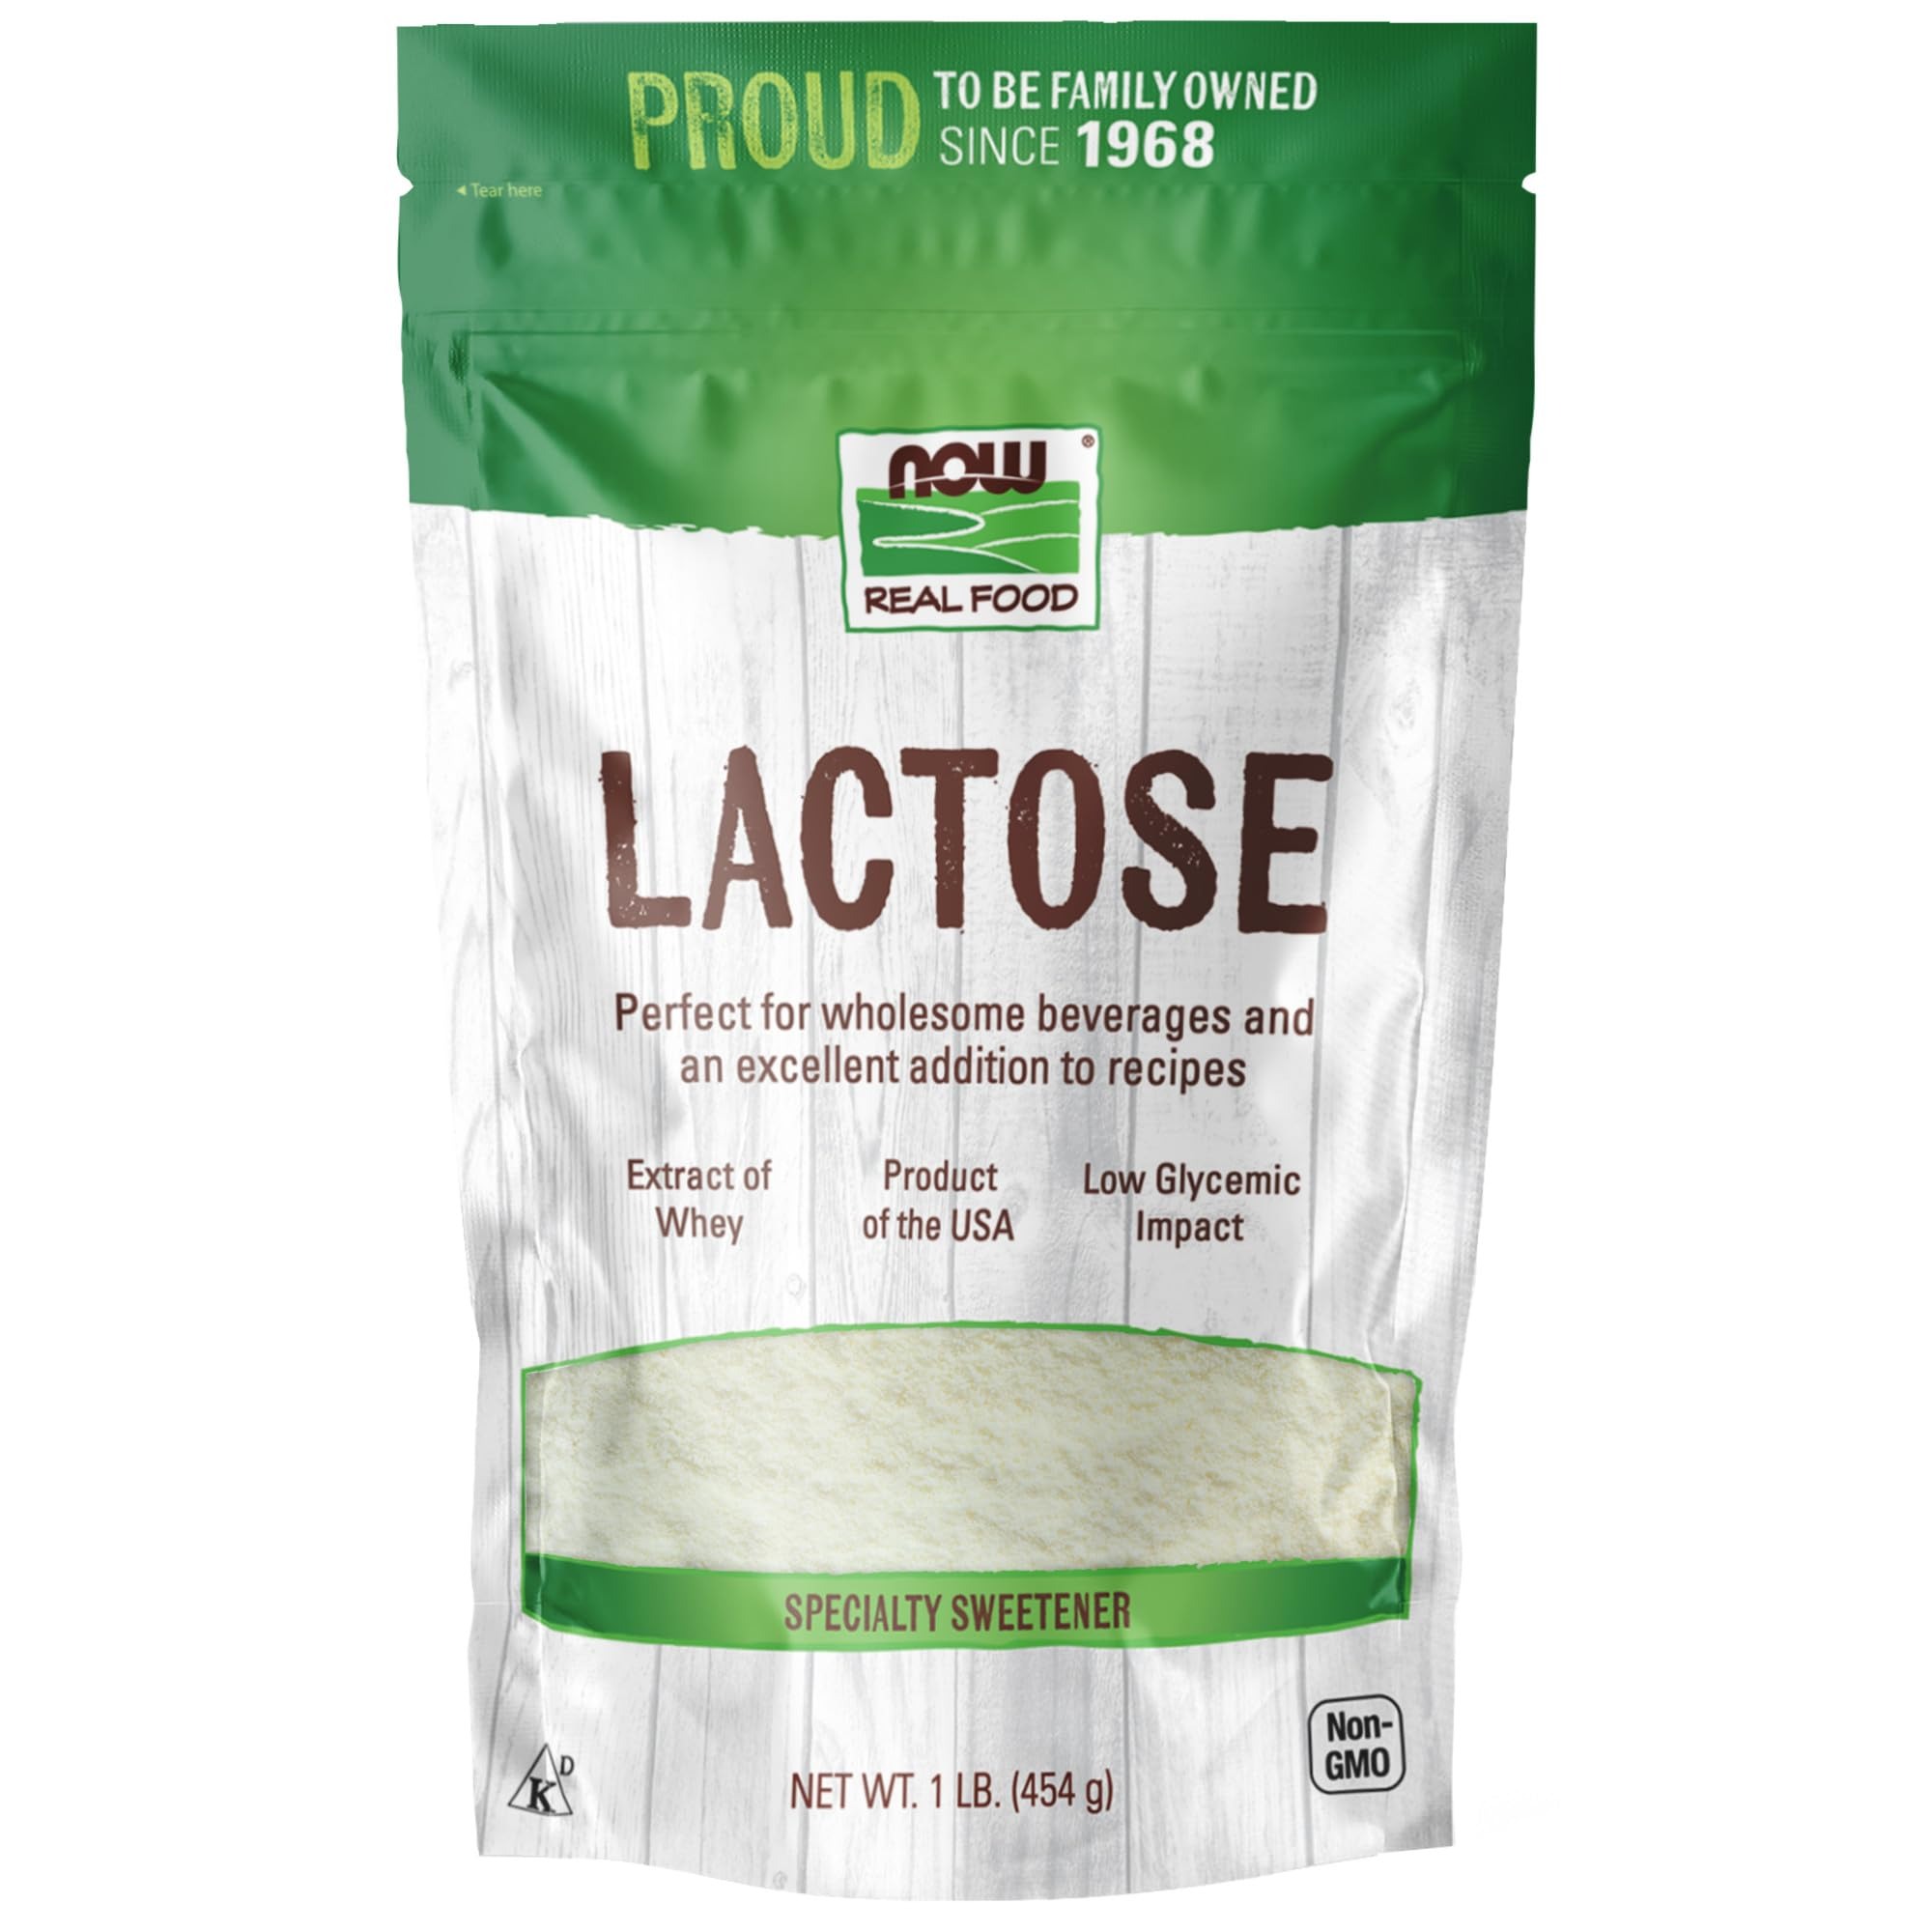
Item Name: NOW Foods, Lactose, Encourages Beneficial Gut Bacteria, Product of the USA, 1-Pound (Packaging May Vary)
Bullet Point 1: EXTRACT OF SWEET AND SOUR WHEY: Extracted from sweet or sour whey, NOW Real Food Pure Lactose is about 20% the sweetness of sugar and is used in unique food applications and as a sweet addition to children's milk.
Bullet Point 2: SUPPORT GROWTH OF BENEFICIAL GUT BACTERIA: Lactose is also a good way to support the growth of beneficial gut bacteria such as acidophilus.
Bullet Point 3: NATURALLY SWEET: Did you know that the first carbohydrate you and every other mammal on Earth consumed was lactose? Also known as milk sugar, lactose is a natural sugar found in milk.
Bullet Point 4: Kosher (Triangle K with Dairy);Terracycle
Bullet Point 5: Packaged in the USA by a family owned and operated company since 1968.
Value: 16.0
Unit: Ounce

Price: 5.43